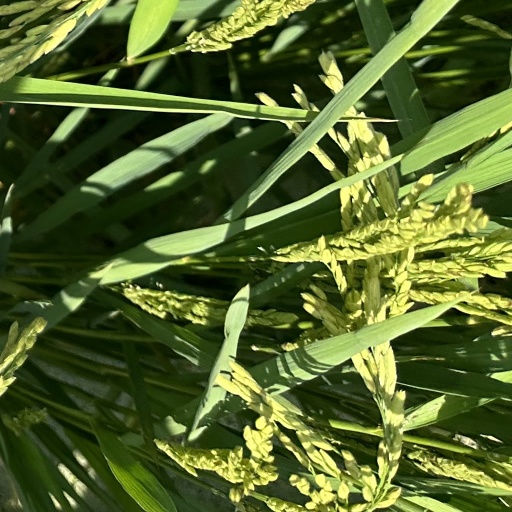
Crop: rice